Medical cannabis research

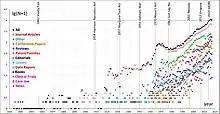
The number of publications about marijuana/cannabis according to Web of Science. These include both medical and non-medical studies.

Cannabis use as a medical treatment has risen globally since 2008 for a variety of reasons including increasing popular support for cannabis legalization and increased incidence of chronic pain among patients. While medical cannabis use is increasing, there are major social and legal barriers which lead to cannabis research proceeding more slowly and differently from standard medical research. Reasons why cannabis is unusual as a treatment include that it is not a patented drug owned by the pharmaceutical industry, and that its legal status as a medical treatment is ambiguous even where it is legal to use, and that cannabis use carries outside the norm of a typical medical treatment. The ethics around cannabis research is in a state of rapid change.